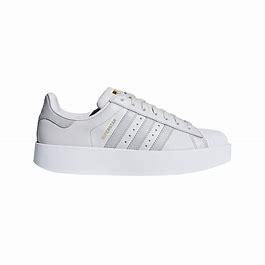
Brand: Adidas
Model: Superstar Bold